Callenberg Castle

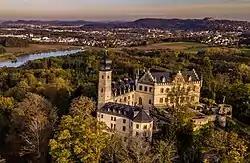
An aerial view of Callenberg Castle

Callenberg Castle (Schloss Callenberg) is a schloss on a wooded hill in Beiersdorf, an "Ortsteil" of Coburg, Germany, from the town centre. It was a hunting lodge and summer residence and has long been the principal residence of the House of Saxe-Coburg and Gotha. It was owned by Andreas, Prince of Saxe-Coburg and Gotha, who created the Ducal Saxe-Coburg and Gotha House Order. A large and architecturally important family chapel is contained within.